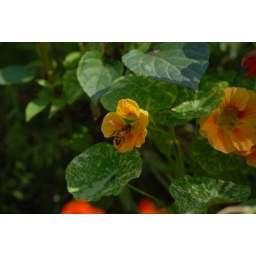
I was getting lots of looks while taking these shots near the flower bed in Da'an park.